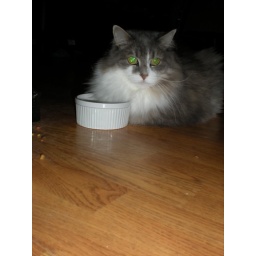
Fur in the water bowl